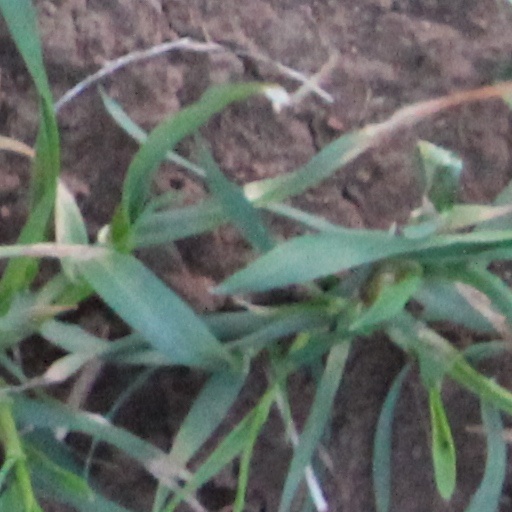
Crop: wheat